Ventastega

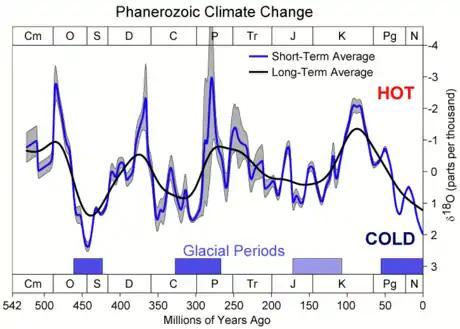
Graph showing the change in global oxygen concentration through time. Looking at the long term average, the graph shows oxygen concentrations in the atmosphere being lower in the Late Devonian in comparison to today.

Paleogeologists estimate that in the Famennian, the global average temperature was about 19.5 °C. CO levels in the atmosphere during the Famennian were approximately 0.3%, higher than present, while O levels were lower than present, making up only 16% of the atmosphere. Plants were undergoing rapid diversification during the middle and late Devonian, and beginning to occupy vast tracts of land instead of being restricted to the coastal margins, which created new terrestrial habitats, including the first forests. The decomposition of these newly diversified plants would have increased nutrient concentrations in the surrounding water, creating intense algae growth, which would cause eutrophic and anoxic conditions in the water. "Ventastega" and other early tetrapods would have been able to gulp air, giving them a significant fitness advantage by allowing them to explore the banks of the anoxic rivers and lakes where they were found.